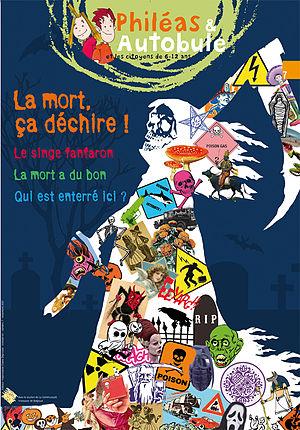
Philéas & Autobule est une revue bimestrielle d’initiation à la démarche philosophique destinée aux enfants de l'enseignement fondamental et coéditée par Laïcité Brabant wallon et l'association sans but lucratif Entre-vues. Elle se présente comme visant à amener l’enfant à se poser des questions sur le monde qui l’entoure. La revue est enrichie d’un dossier pédagogique disponible en ligne.